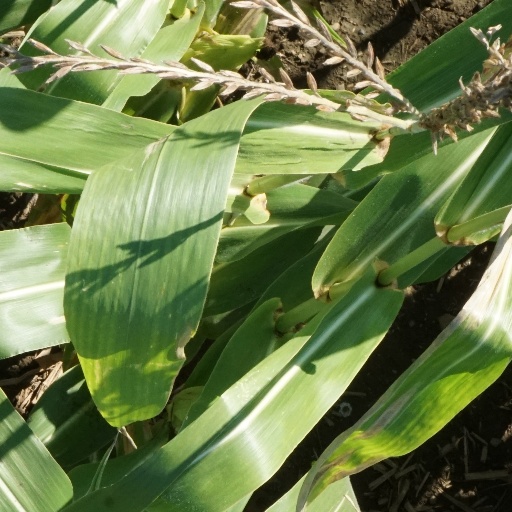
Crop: maize; corn